Glastonbury Abbey

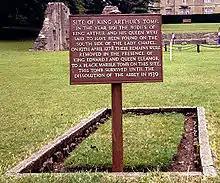
Site of King Arthur and Queen Guinevere's purported tomb beneath the high altar

In 1184, a great fire at Glastonbury destroyed the monastic buildings. Reconstruction began almost immediately and the Lady Chapel, which includes the well, was consecrated in 1186. There is evidence that, in the 12th century, the ruined nave was renovated enough for services while the great new church was being constructed. Parts of the walls of the aisle and crossing having been completed by 1189, progress then continued more slowly.